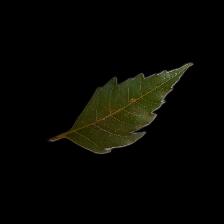
Plant: Neem